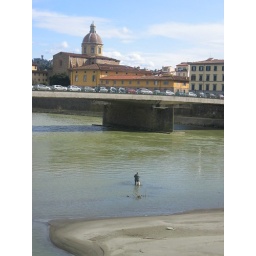
You can barely see the man sitting in river fishing. A lone fisherman.